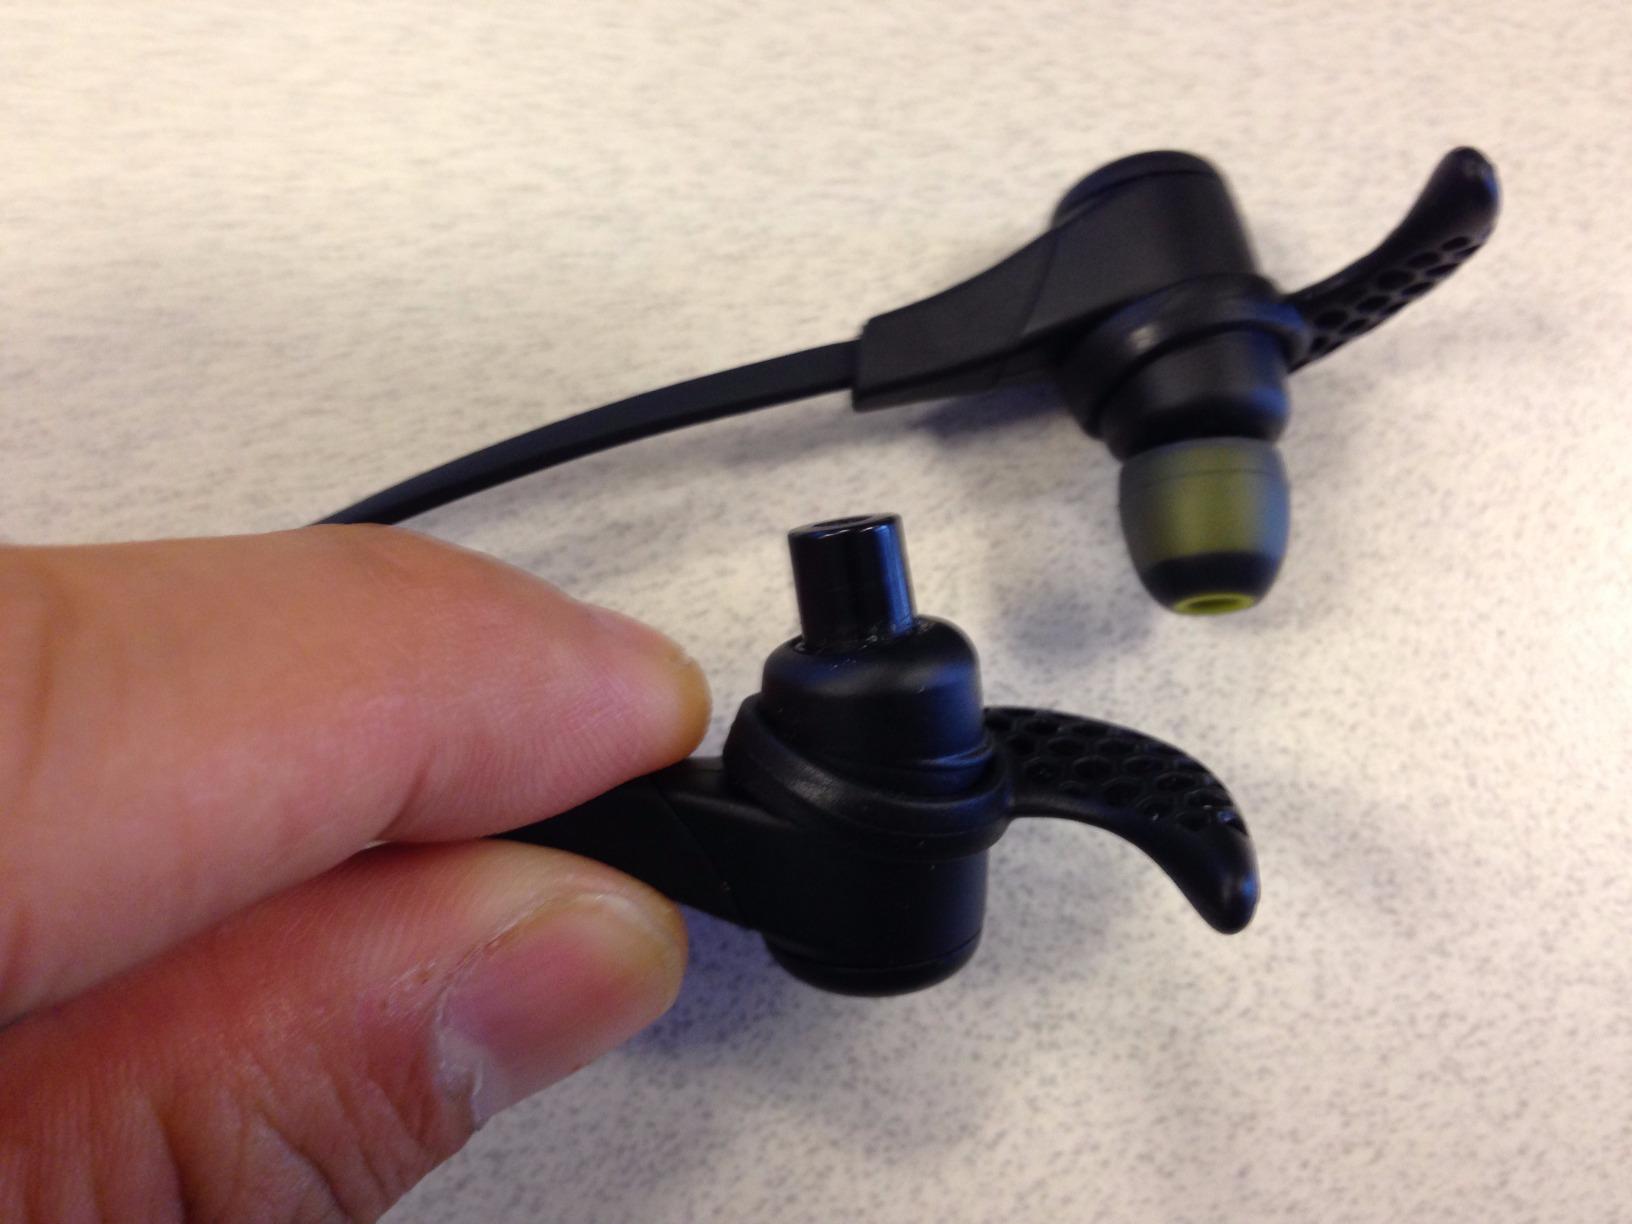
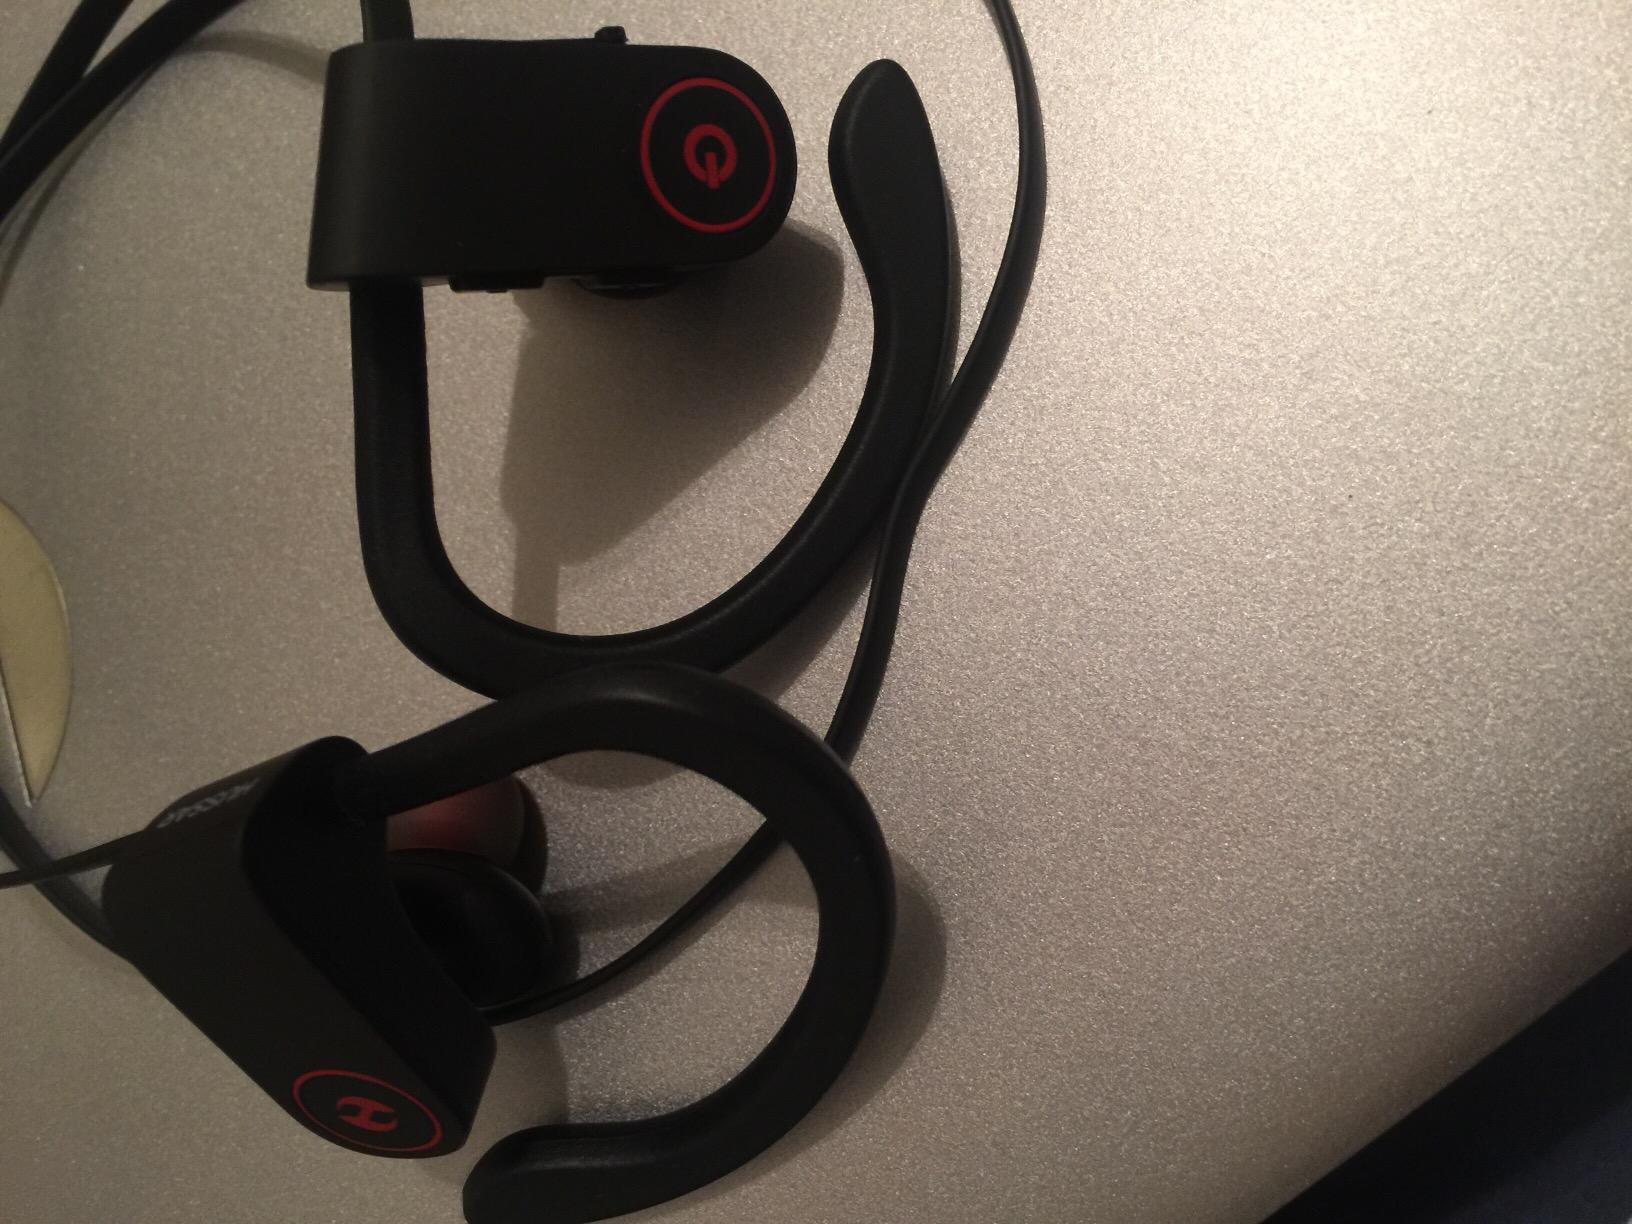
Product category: headphones
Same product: no